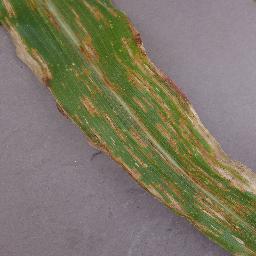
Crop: corn
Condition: (maize)_northern_blight